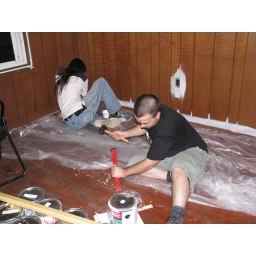
Sam and Nick priming the walls and removing staples in the floor during Renovation Day 2.